London City Airport

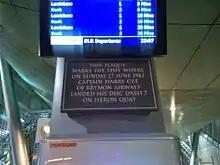
Plaque commemorating the landing by Captain Harry Gee at Heron Quays DLR station in 1982

On 27 June 1982 Brymon's Captain Harry Gee landed a de Havilland Canada Dash 7 turboprop aircraft on Heron Quays, in the nearby West India Docks, in order to demonstrate the feasibility of the STOLport project. Later that year the LDDC published a feasibility study, an opinion poll amongst local residents showed a majority in favour of the development of the airport, and Mowlem submitted an application for planning permission.